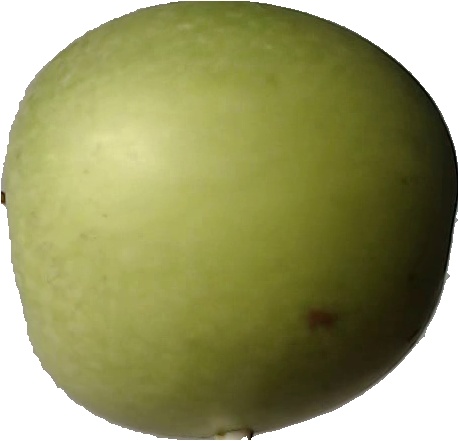
Label: apple_granny_smith_1